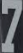
Number: 7